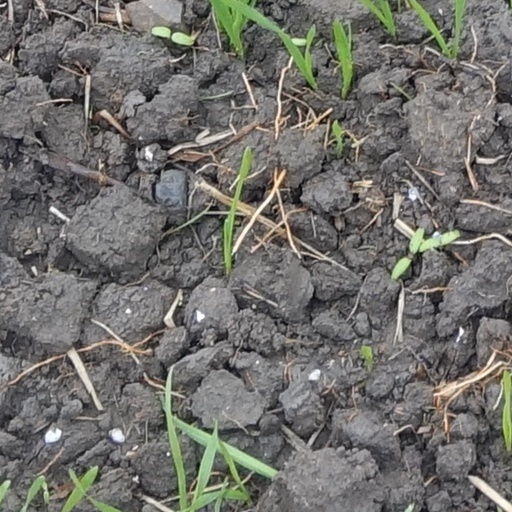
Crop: wheat